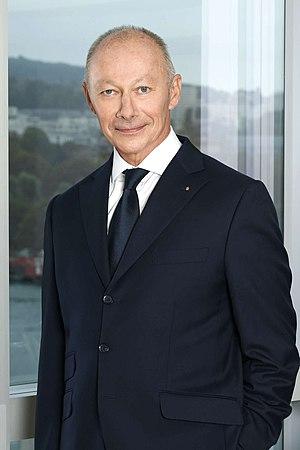
Thierry Bolloré, Directeur Général Délégué Groupe Renault
Thierry Bolloré, né le 30 mai 1963, est un dirigeant d'entreprise français.